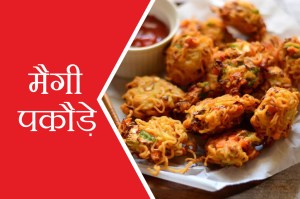
Dish: pakode